Međimurje under Hungarian rule

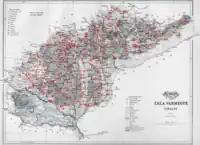
Ethnographic map of the Hungarian Zala County according to the 1910 census with Međimurje in the southwest

As Adam Zrinski died in the battle of Slankamen in 1691 having left no successor, the Royal Court Chamber from Graz took over the whole Međimurje. This lasted for several years and then King Leopold I. of Habsburg, since at that time the Great Turkish War was going on and he needed money, decided in 1695 to sell Međimurje. The buyer became Savoyan marquis de Prié, but he was unable to pay off his purchase to the end, so in 1702 he returned it to the king, that is, to the Chamber. The latter administered Međimurje on behalf of the king until 1715.